McCarthy Homestead Cabin

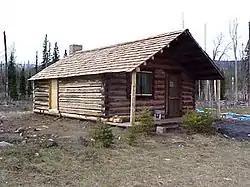

The McCarthy Homestead Cabin is a remnant of early settlement in what would become Glacier National Park. Jeremiah McCarthy built the log homestead in the North Fork area in 1908 after completion of the North Fork Road and passage of the Forest Homestead Act of 1906. Building the cabin was part of beginning to prove up a homestead. Jeremiah died of consumption in May 1909, but his wife Margaret and eldest child continued the homesteading process by tilling a required amount of land in 1909. And with further improvements each year a "Final Proof" certificate was earned in 1913. Meanwhile, in 1910 the property was included within the area of the new Glacier National Park; it became a private inholding. Margaret McCarthy died in 1939 but children and grandchildren kept spending summers here. In 1970 it was bought by the National Park Service.